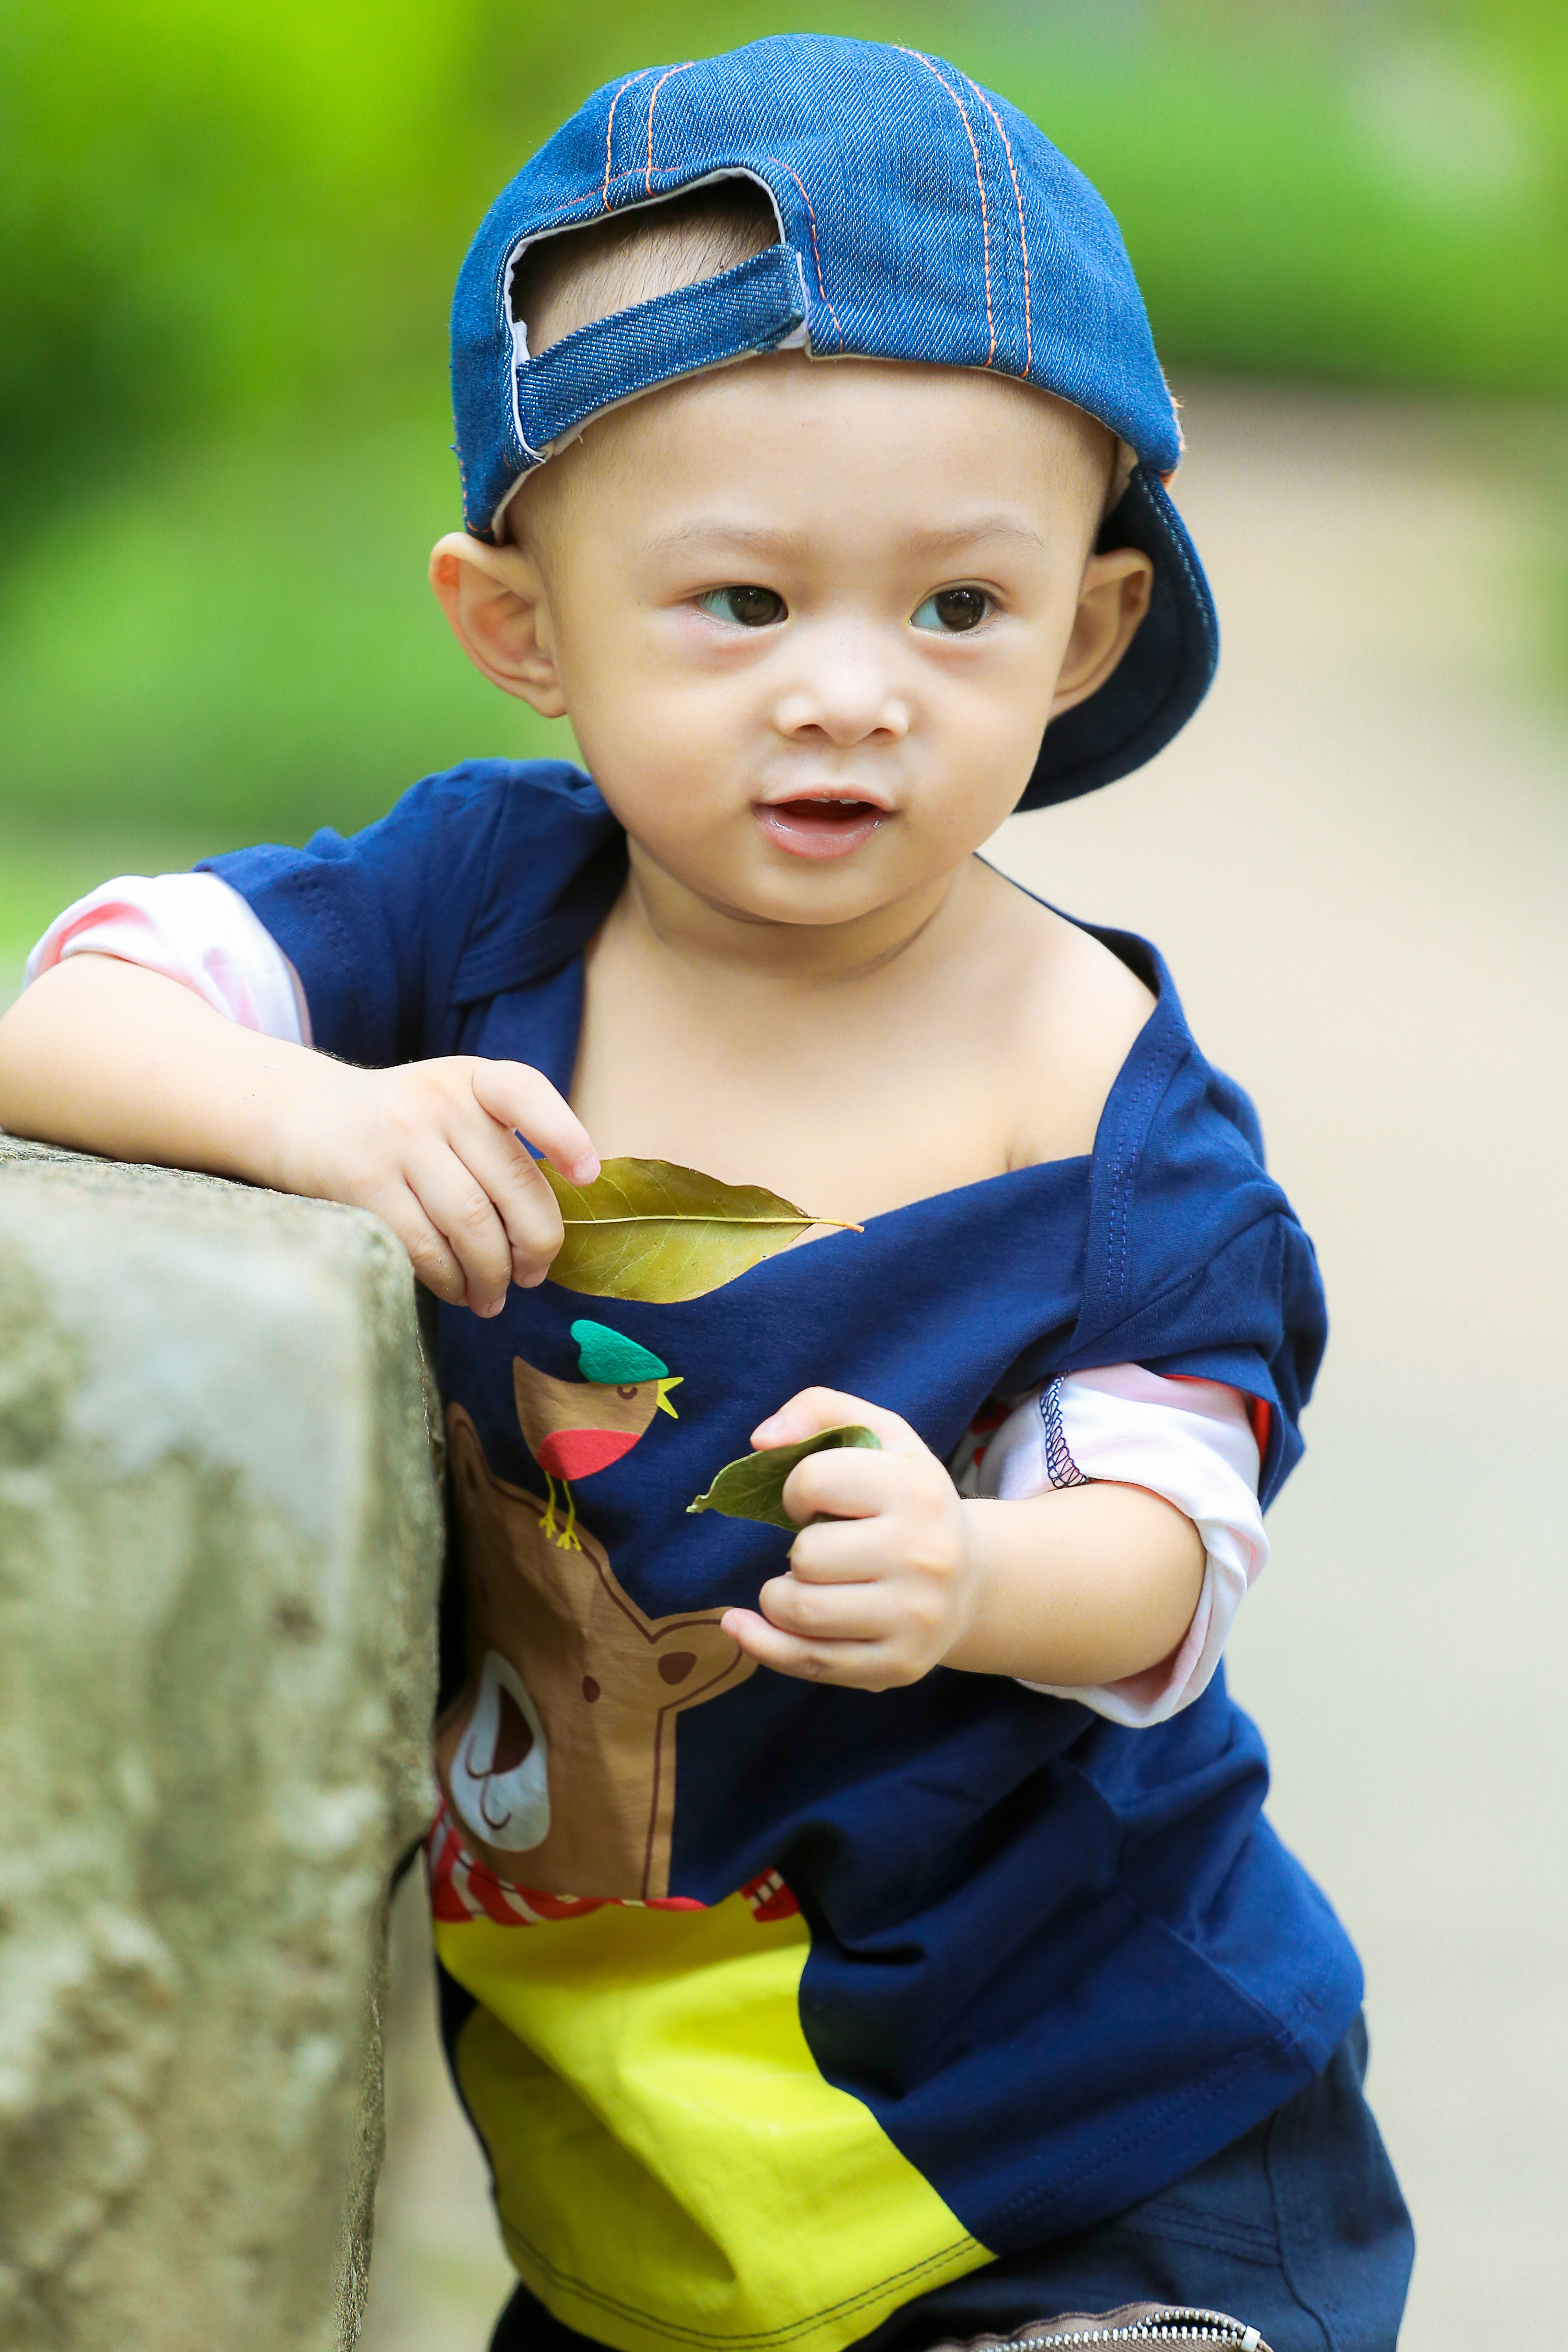
person, play, boy, kid, male, jeans, child, blue, clothing, infant, toddler, cap, ku shin, the park, the son